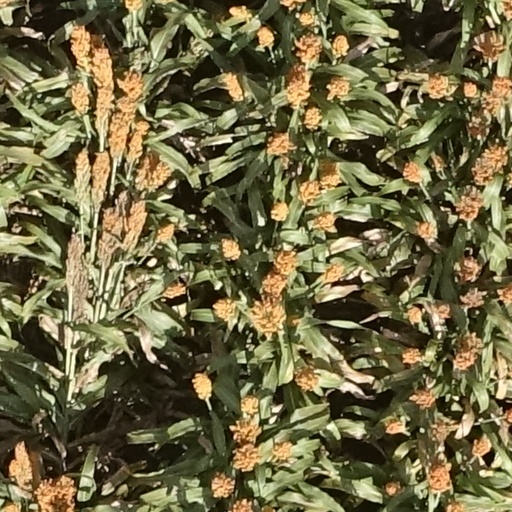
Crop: sorghum